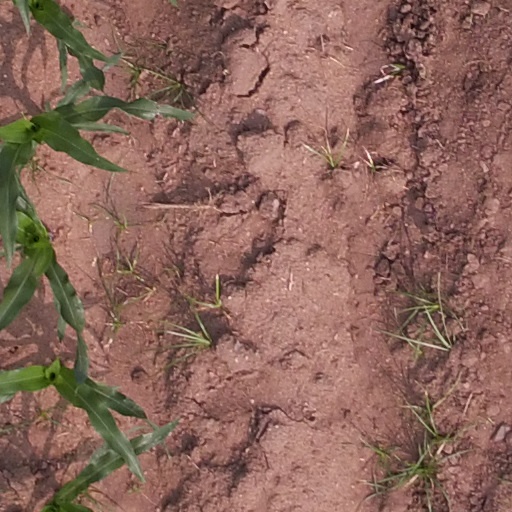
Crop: maize; corn